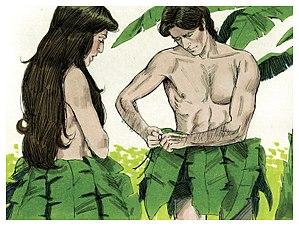
Illustration biblique du livre de la Genèse chapitre 3 עברית: 3 האיור המקראי של change me! פרק हिन्दी: {{{hi}}} अध्याय change me! की पुस्तक की बाइबिल चित्रण Bahasa Indonesia: Ilustrasi Alkitab dari Kitab Kejadian pasal 3 Italiano: Illustrazione biblica del libro della change me! Capitolo 3 日本語: change me!3章の本の聖書の実例 Jawa: Ilustrasi Alkitab saking Kitab Purwaning Dumadi pasal 3 한국어: change me! 3 장 장부의 성경 그림 Bahasa Melayu: Ilustrasi Alkitab dari Kitab Kejadian pasal 3